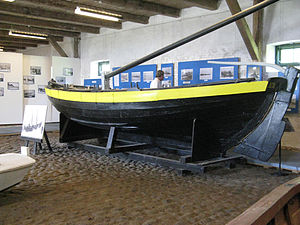
Isbåd
Isbåd på museet i Halsskov
Isbåd på Museet i Halskov
Isbåd er betegnelse for en solid åben båd, der er konstrueret til at skubbes og trækkes over is, men også kan sættes i vandet og sejle som båd, hvis man kommer til en åben rende.